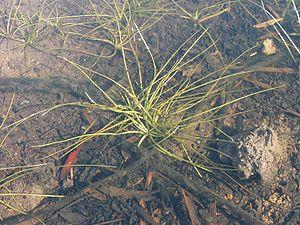
Isoetes longissima, synonyme : Isoetes velata, l'Isoète voilé, est une espèce de plantes vivaces de la famille des Isoetaceae.